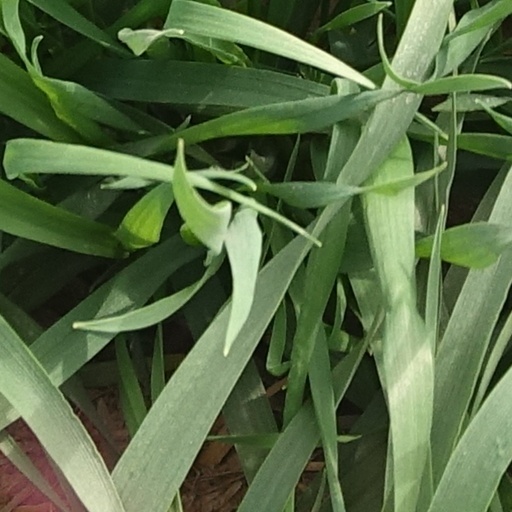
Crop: wheat